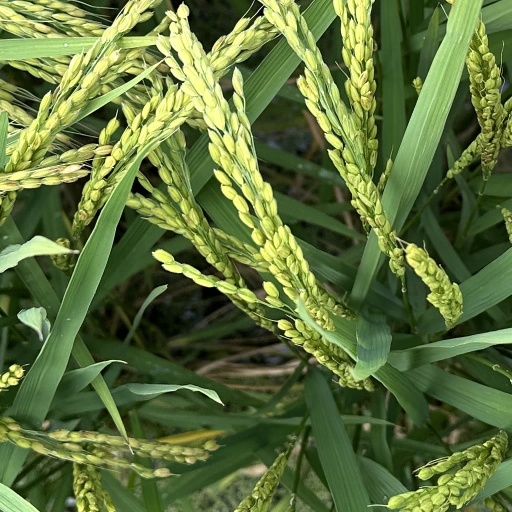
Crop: rice